Trevor Lawrence

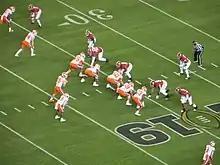
Lawrence (#16) during the 2019 College Football Playoff National Championship

Lawrence started his freshman season behind Kelly Bryant on Clemson's depth chart, but was given equal playing time in the season's first games. Head coach Dabo Swinney named Lawrence the new starter after four games, after which Bryant announced his intention to transfer schools. Lawrence led Clemson to an undefeated regular season, a 42–10 victory over Pittsburgh in the ACC Championship Game, and a bid to play in the College Football Playoff. The Tigers were ranked No. 2 in the College Football Playoff rankings, and defeated No. 3 Notre Dame, 30–3, in the 2018 Cotton Bowl Classic. They advanced to the 2019 College Football Playoff National Championship game, where they defeated Alabama, 44–16, handing the Crimson Tide their worst loss of the Nick Saban era. Lawrence was named Offensive MVP of the game and became the first true freshman quarterback to start for a national champion since Jamelle Holieway in 1985 for Oklahoma.